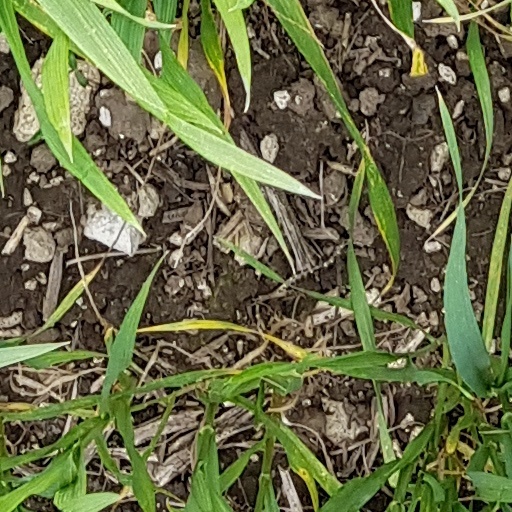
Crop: wheat